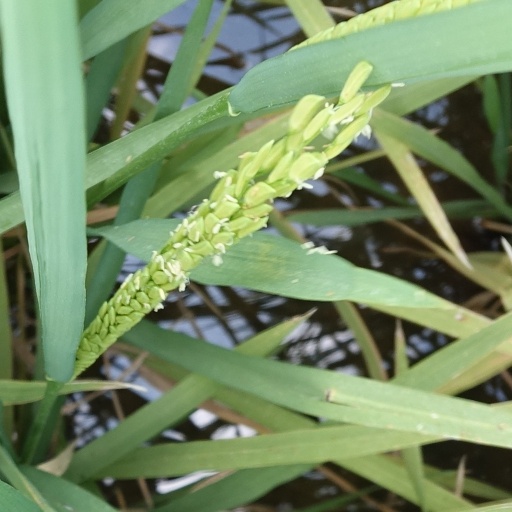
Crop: rice